Farewell Herr Schwarz

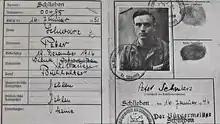
A portion of a small two-page document. On the left is a table with German field names in a Germanic typeface, filled in with handwriting giving names, places and dates. On the right is a black and white photograph of a dark-haired man in a striped top seen from the chest up with a number on the left side at bottom. Next to it are two fingerprints, and below his signature and the date 16 February 1946. Around this are several stamps.

Unbeknownst to Michla, Feiv'ke had survived—and had been in Łódź at that same time, where he was told that she along with the rest of the Vilnius Schwarzes had perished. He returned to Schlieben, where he had been held in a satellite camp of Buchenwald after it was liberated by the Red Army in the last months of the war, and began settling there. Reuveny travels there, visits his grave and interviews friends and family members, some of whom live in the former camp's barracks, repurposed as housing. She describes him as "liv[ing] like he were the last Jew on Earth" as he rebuilt his life in what became East Germany. He took the name Peter, joined the ruling Socialist Unity Party and married a Gentile woman. She had a brother who had served in the Wehrmacht and got along very well with Peter. He never acknowledged his Jewish background, and regularly celebrated Christmas with his relatives. In 1987 he died, with "Comrade Peter Schwarz" inscribed on the gravestone.